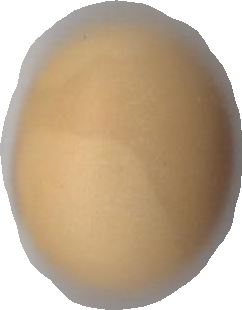
Variety: Grobogan